Objet d'art

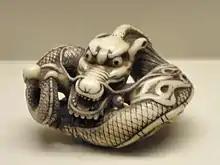
"Objet d’art": A "netsuke" ivory carving from Japan, , coloured with black ink

The "objet de vertu", wherein "vertu" suggests rich materials and a higher standard of refined manufacture and finish; the classification usually excludes objects made for realising a practical function. As works of art, "objets de vertu" reflect the rarified aesthetic and conspicuous consumption characteristic of an aristocratic court—of the late-medieval Burgundian dukes, the Mughal emperors, or Ming China—such as the Lycurgus Cup, which is a cage cup made of Roman glass; the Byzantine agate "Rubens vase"; the Roman glass "Portland Vase", and onyx and chalcedony cameo carvings, whilst the pre–World War I production of "objets d'art" featured Fabergé eggs made of precious metals and decorated with gemstones.